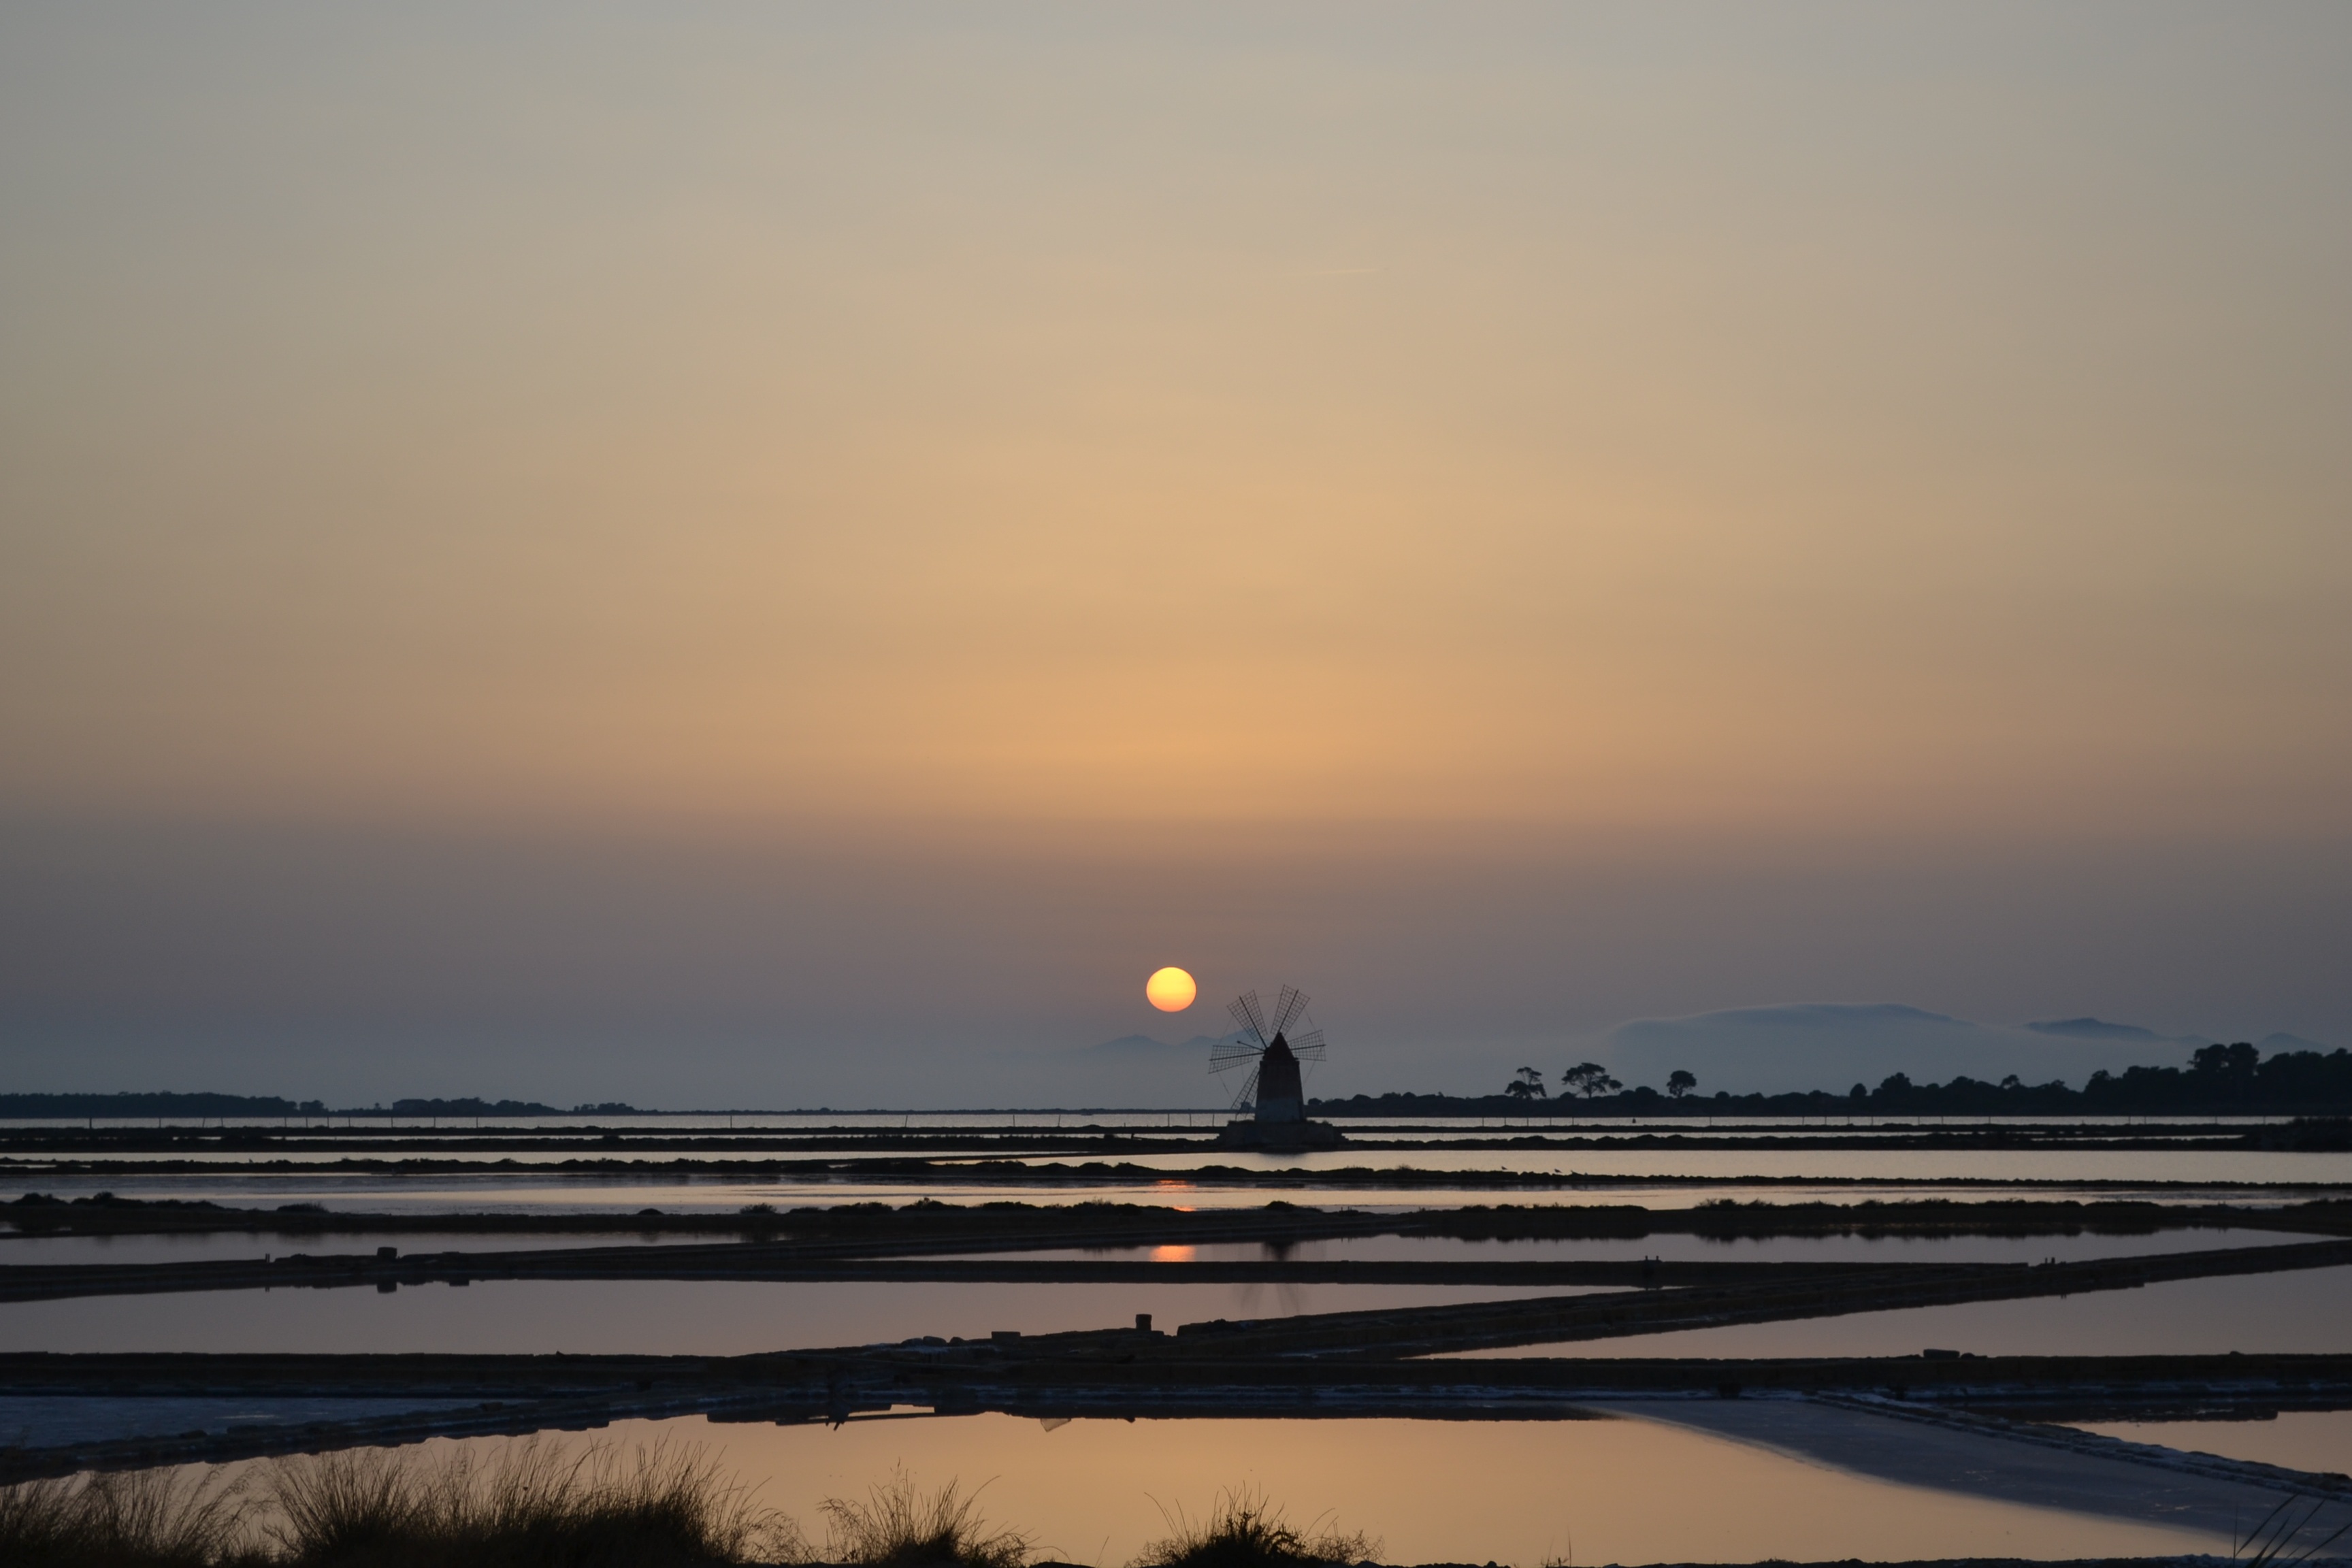
beach, sea, coast, sand, ocean, horizon, cloud, sky, sun, sunrise, sunset, sunlight, morning, shore, wave, dawn, dusk, evening, reflection, bay, body of water, mill, mudflat, atmospheric phenomenon